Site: brandenburg
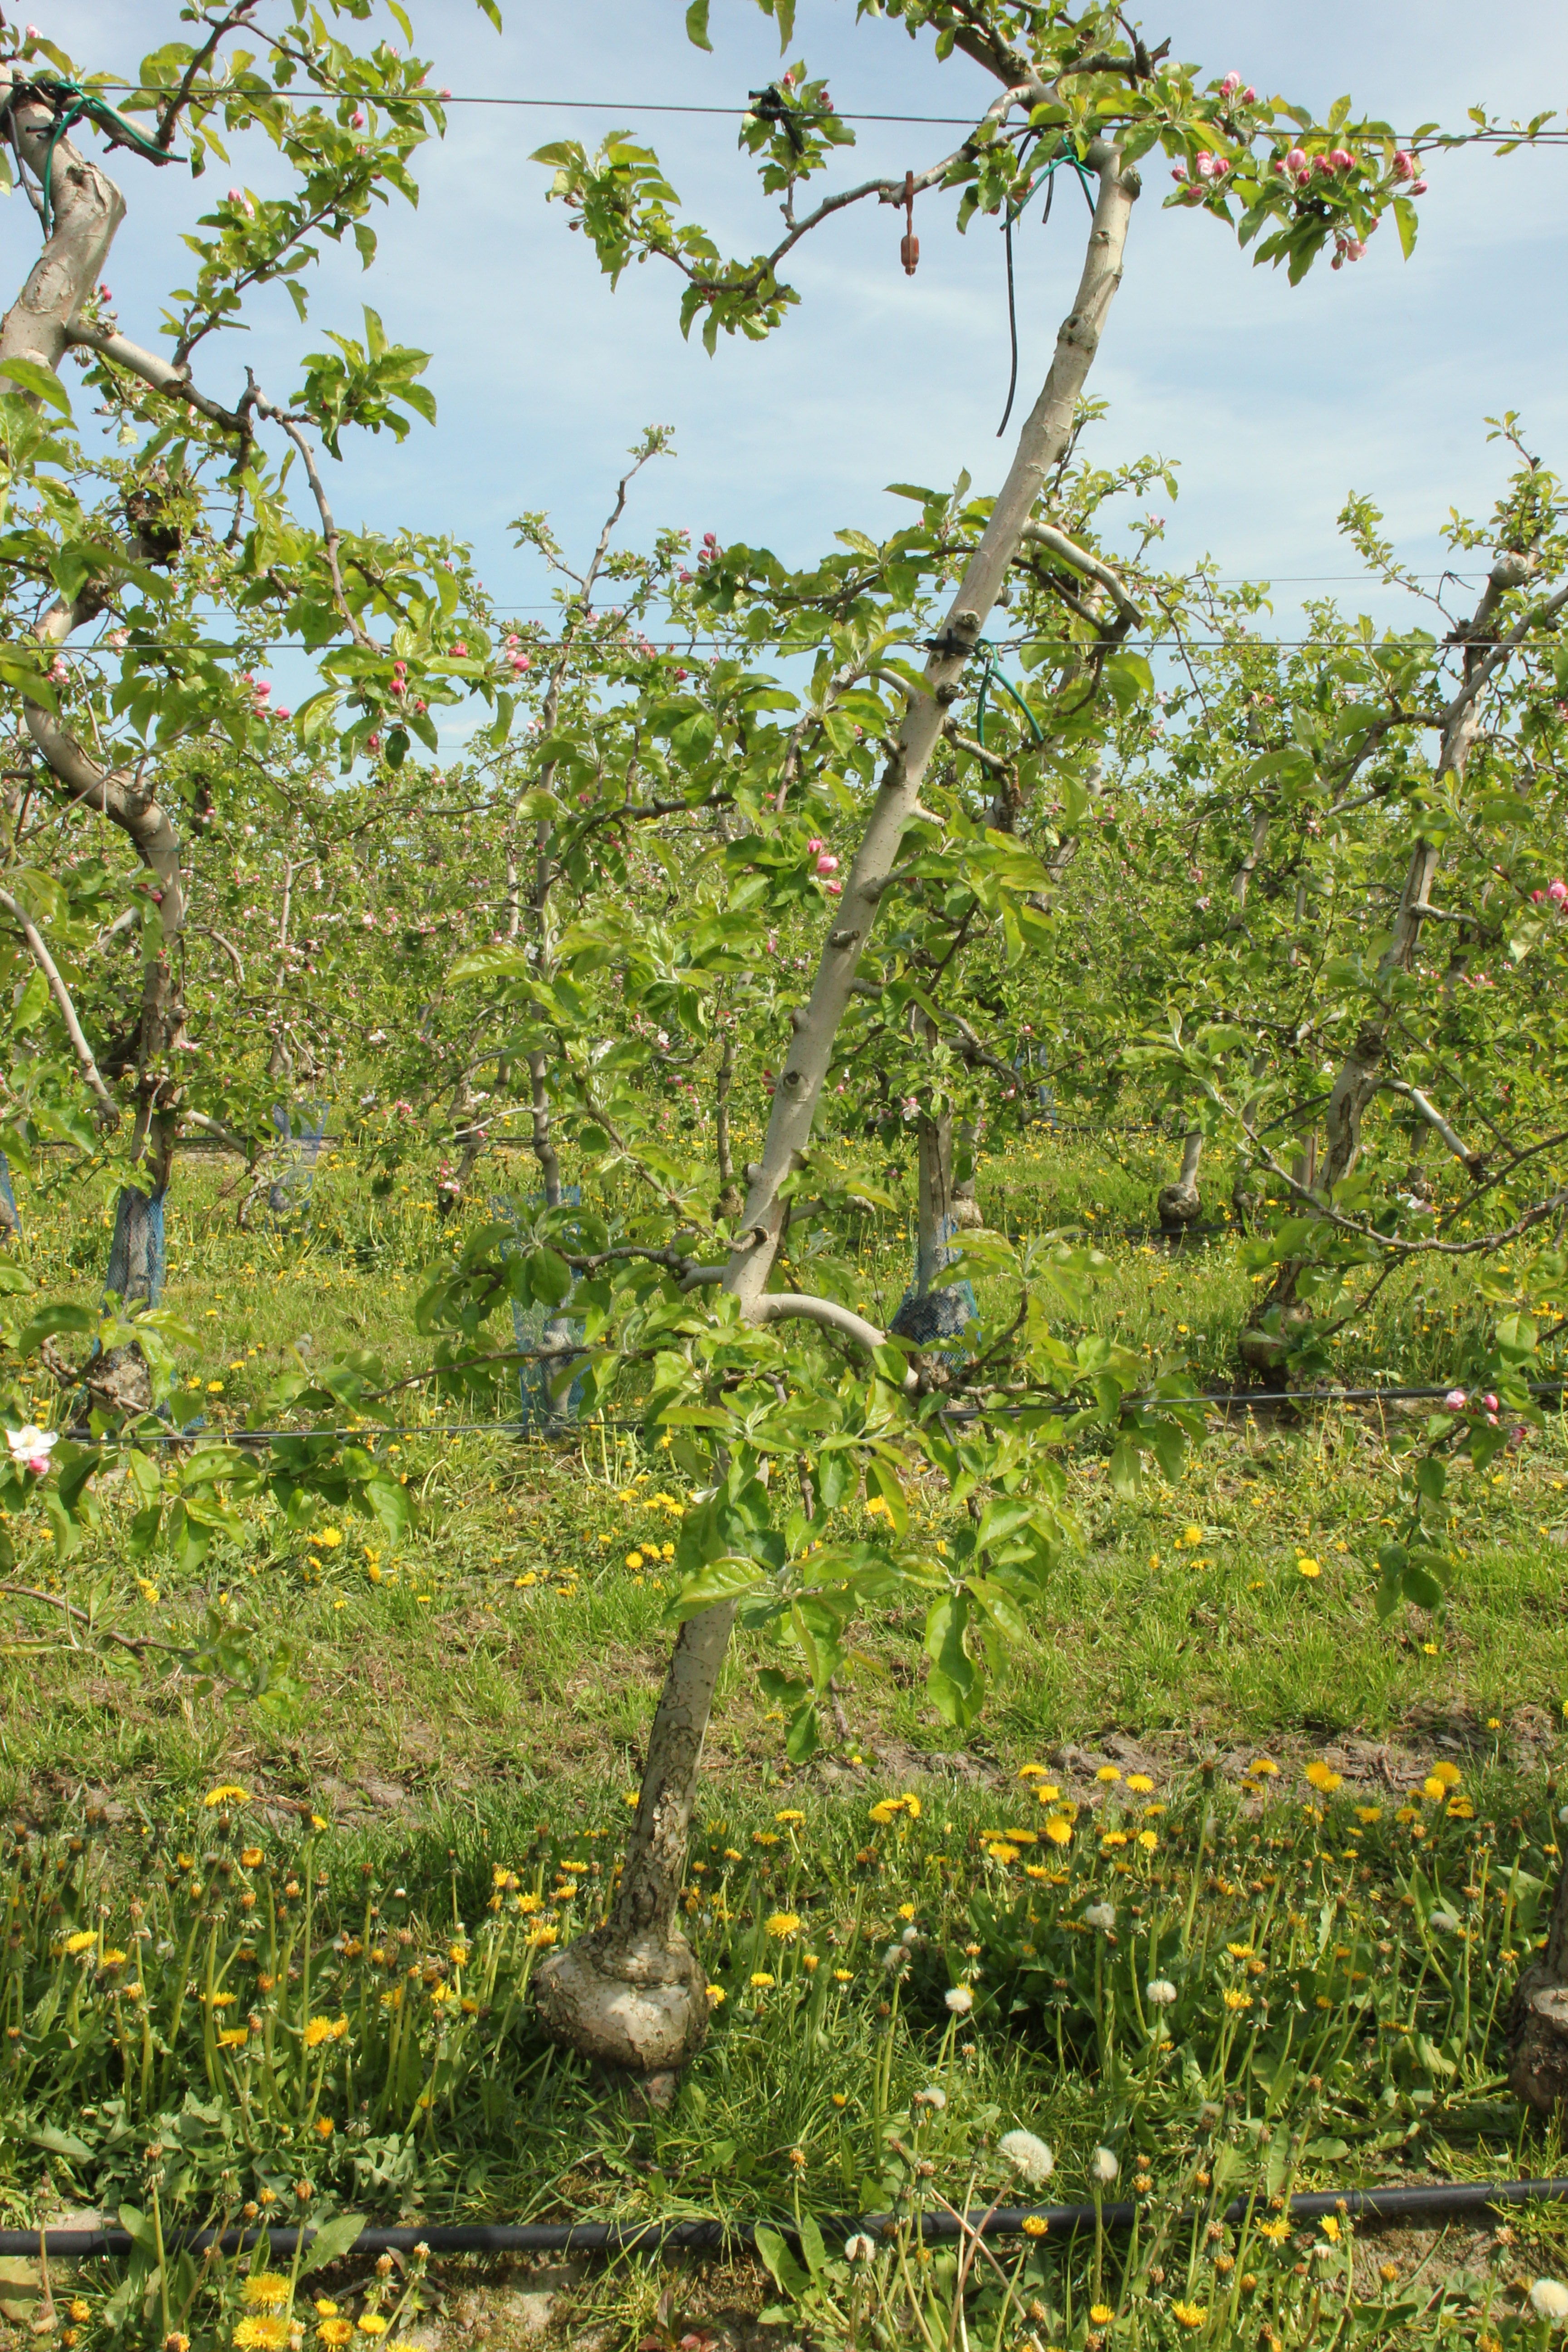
Growth stage (BBCH 60): Flowering